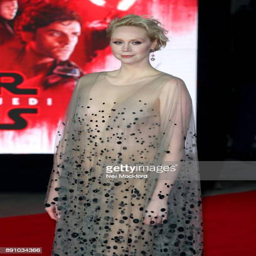
actor attends the european premiere